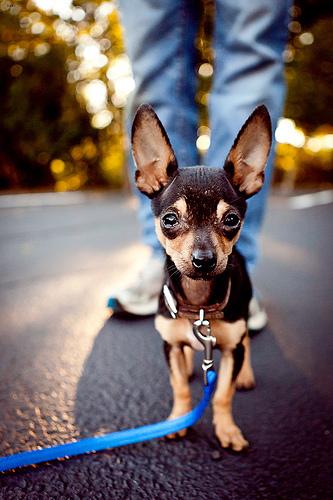
Breed: chihuahua